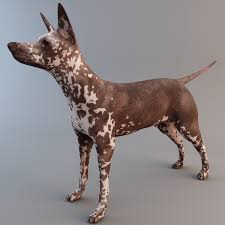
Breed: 220-n000069-Mexican_hairless